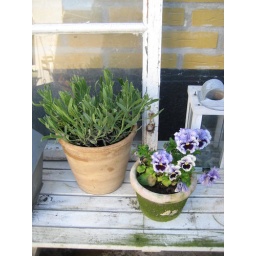
and an old window which has been in our green house ever since we bought this house.